Tourist attractions in Mangaluru

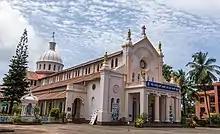

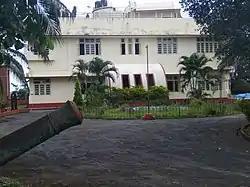
Srimanthi Bhai Government Museum Bejai Mangaluru

Church of Our Lady of Miracles: Also known as Milagres church is a historic Roman Catholic Church situated in the Hampankatta locality of Mangalore. The church was built in 1680 by Bishop Thomas de Castro, a Theatine from Divar, Goa. After Tipu was killed by the British during the Fourth Anglo-Mysore War on 4 May 1799, the Mangalorean Catholics were freed from Captivity and most subsequently returned to Mangalore. Among the returnees was a baker Lawrence Bello, who built a chapel to replace the demolished church.